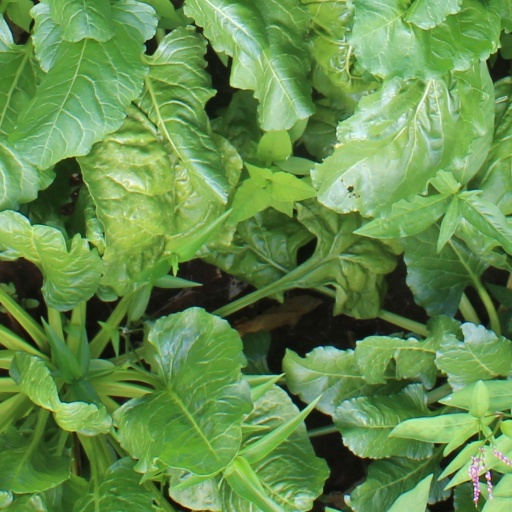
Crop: sugar beet